Spiclypeus

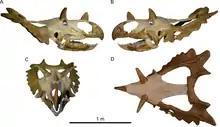
Skull reconstruction in multiple views, missing parts shown faded

In 2000, Bill D. Shipp, a nuclear physicist, bought the Paradise Point Ranch near the town of Winifred, in Fergus County. Believing that his land contained fossils, Shipp hired the local veteran fossil collector John C. Gilpatrick to explore the terrain together. On their first trip during an afternoon in September 2005, Shipp found the "Spiclypeus" specimen on his land in Montana. He saw a thighbone jutting out of a hillside at the Judith River Breaks. Shipp then hired the amateur paleontologist Joe Small to excavate the fossils. At the cost of several hundred thousand dollars, a road was constructed to allow an excavator to remove the overburden covering the skull of the specimen. In 2007, Small and his team managed to secure all remaining bones. The fossils were prepared in the White River Preparium at Hill City. They were studied by Christopher Ott at the Weis Earth Science Museum in Menasha to provide a scientific description. Peter Larson of the Black Hills Institute made casts of the bones. These were used to make a complete skull reconstruction, missing parts being based on those of "Triceratops". Of this reconstruction again casts were made, sold to several musea. During this time the specimen was informally called "Judith" after the Judith River Formation. In February 2015, paleontologist Jordan Mallon was asked to cooperate in writing a scientific publication naming the taxon. The specimen was sold to the Canadian Museum of Nature for $350,000, covering Shipp's expenses.